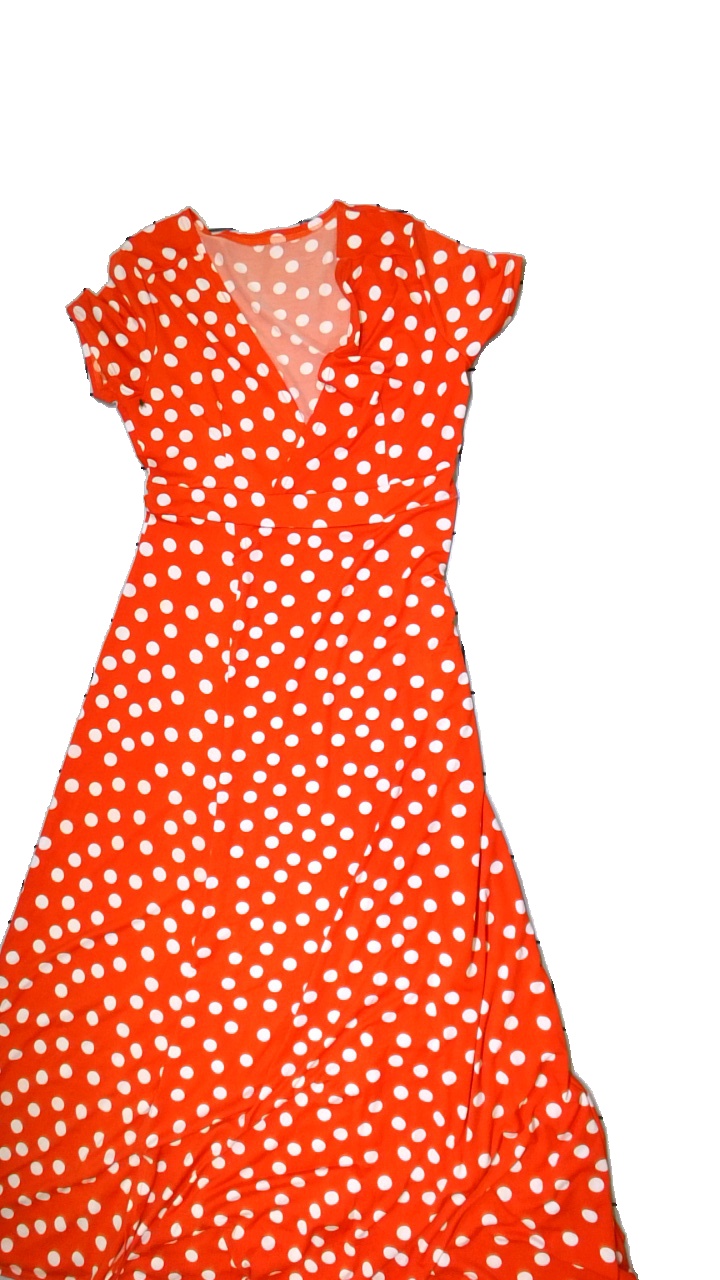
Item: Dress (Ladies)
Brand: Not Applicable
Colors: Red, White
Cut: Long
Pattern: Dots
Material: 100% Poly
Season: Summer
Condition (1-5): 2
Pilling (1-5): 5
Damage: Damaged seams
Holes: Minor
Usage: Recycle
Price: <50